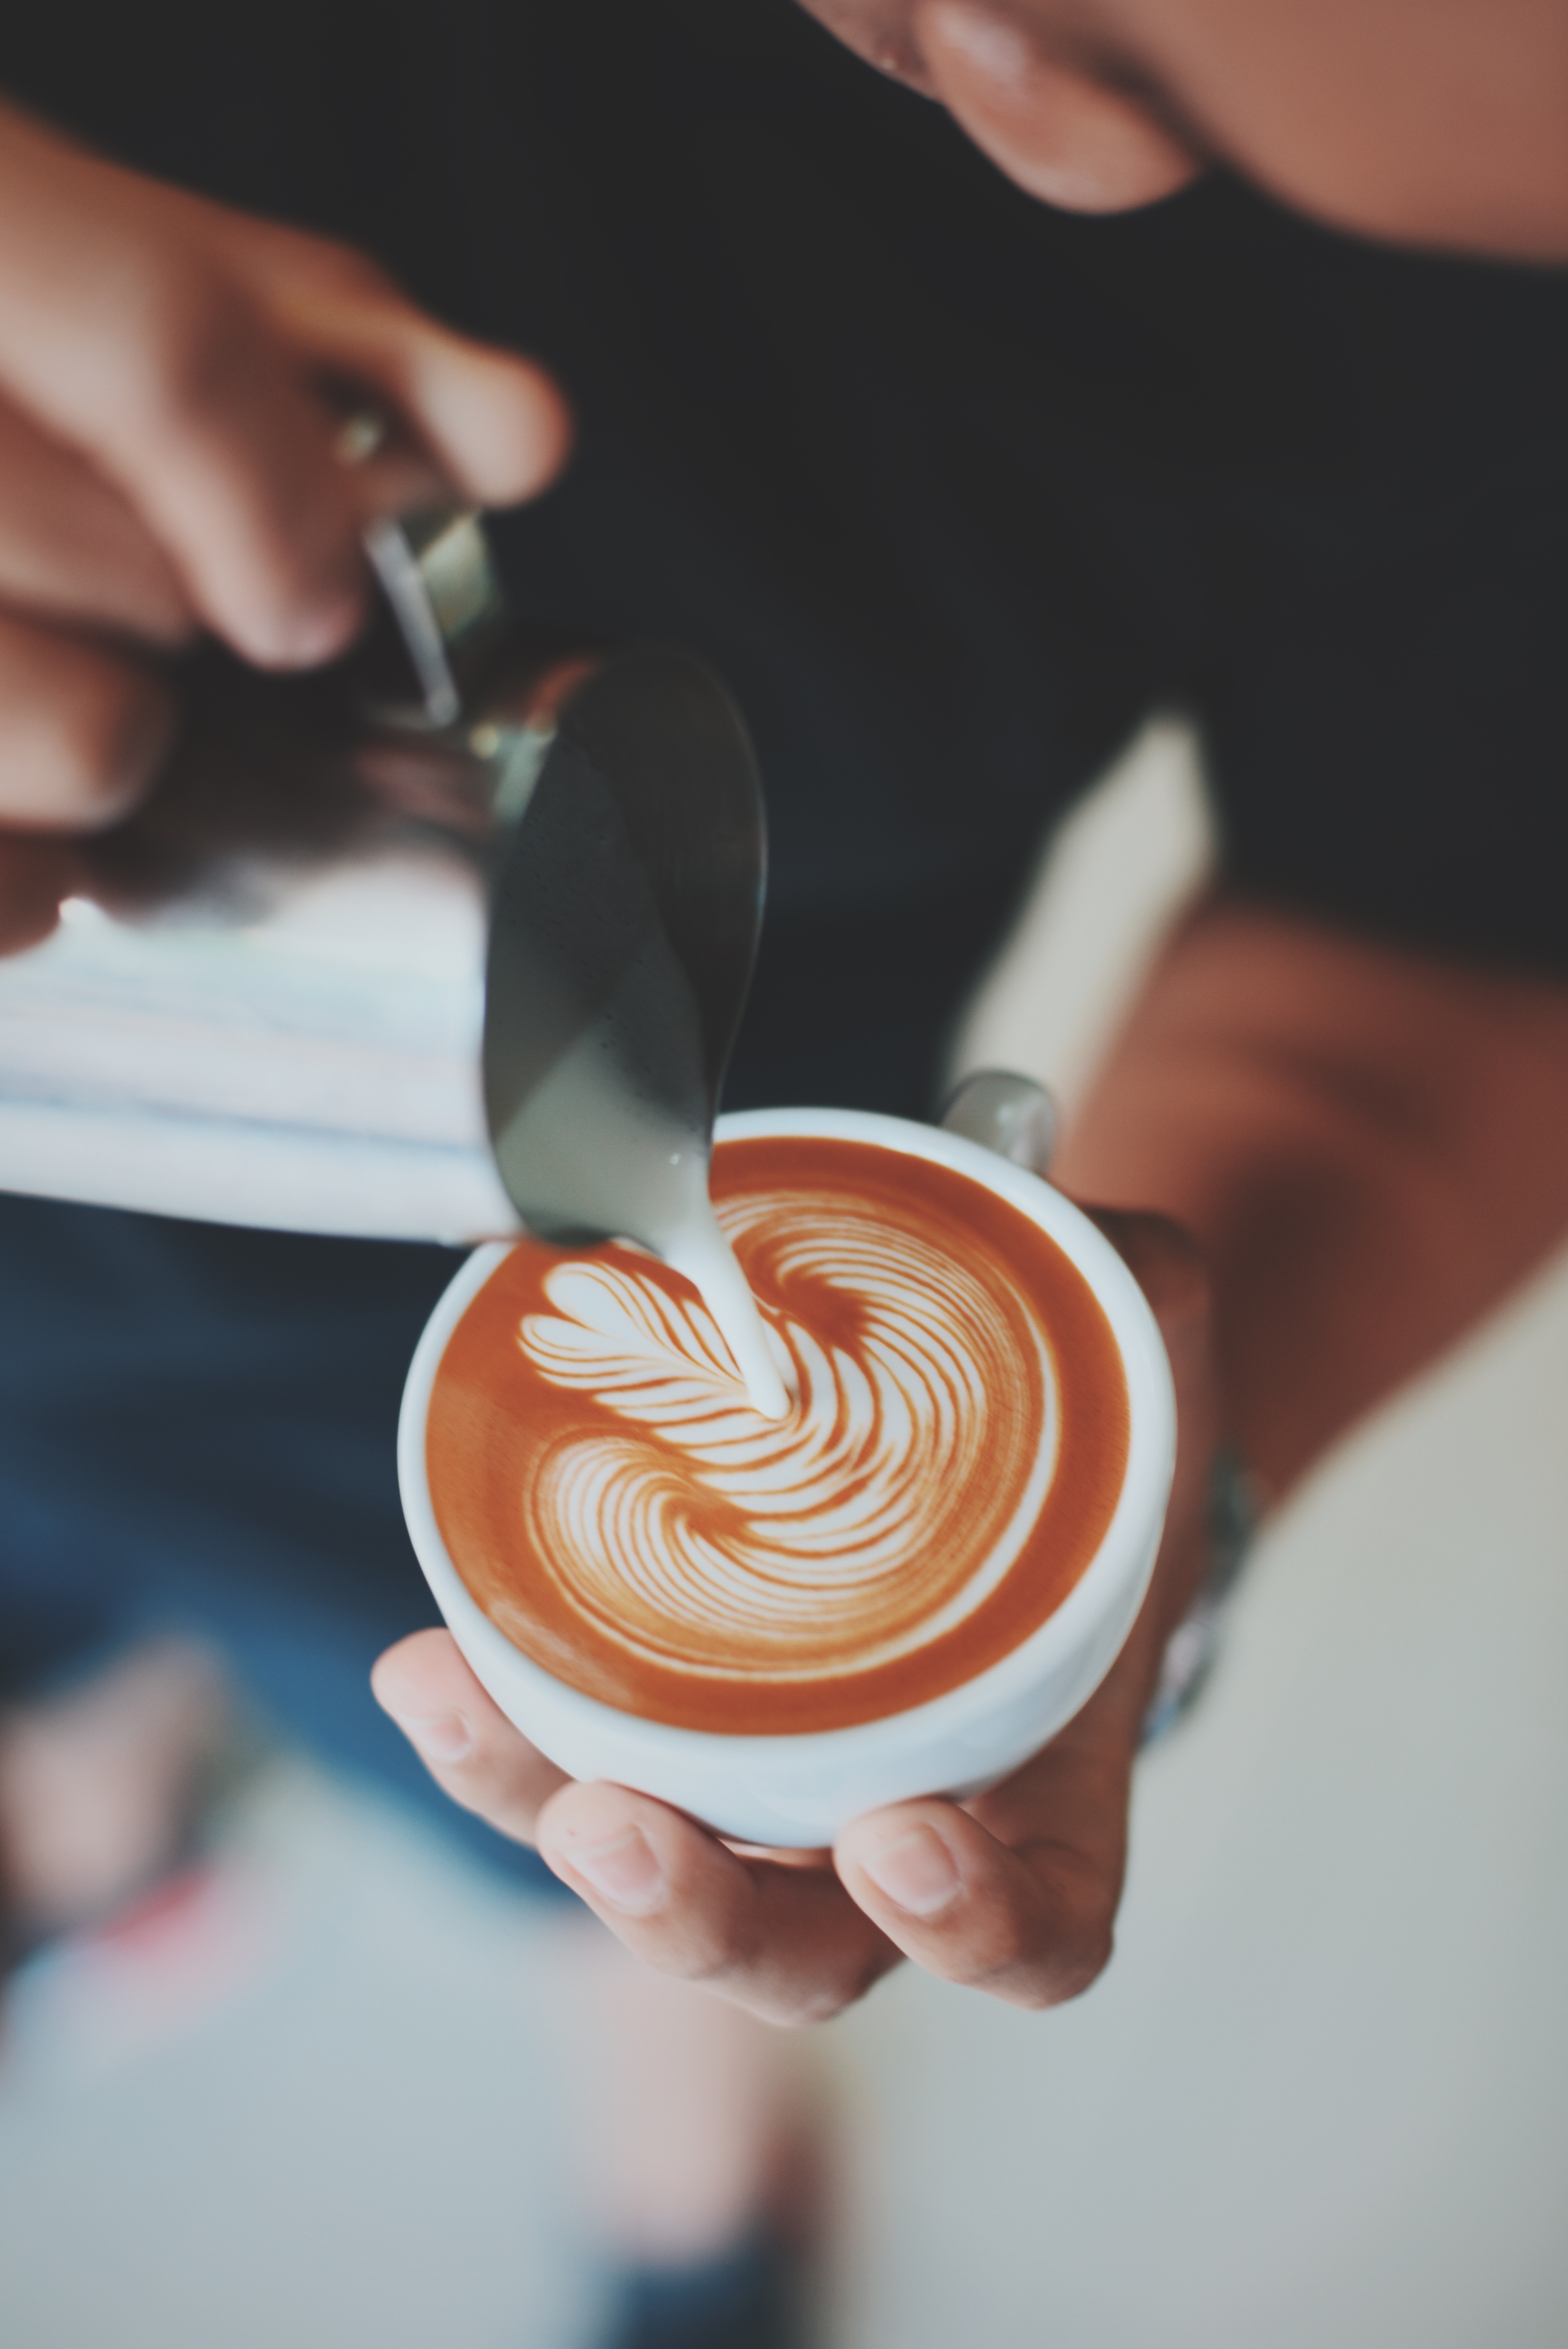
flat white, food, latte, sweetness, barista, coffee, hand, cup, drink, cuisine, espresso, cortado